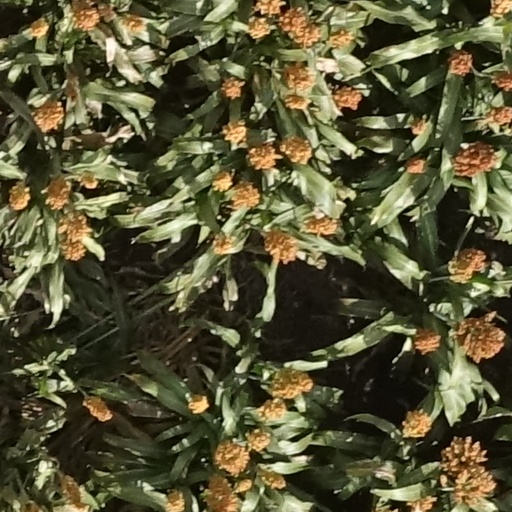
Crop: sorghum